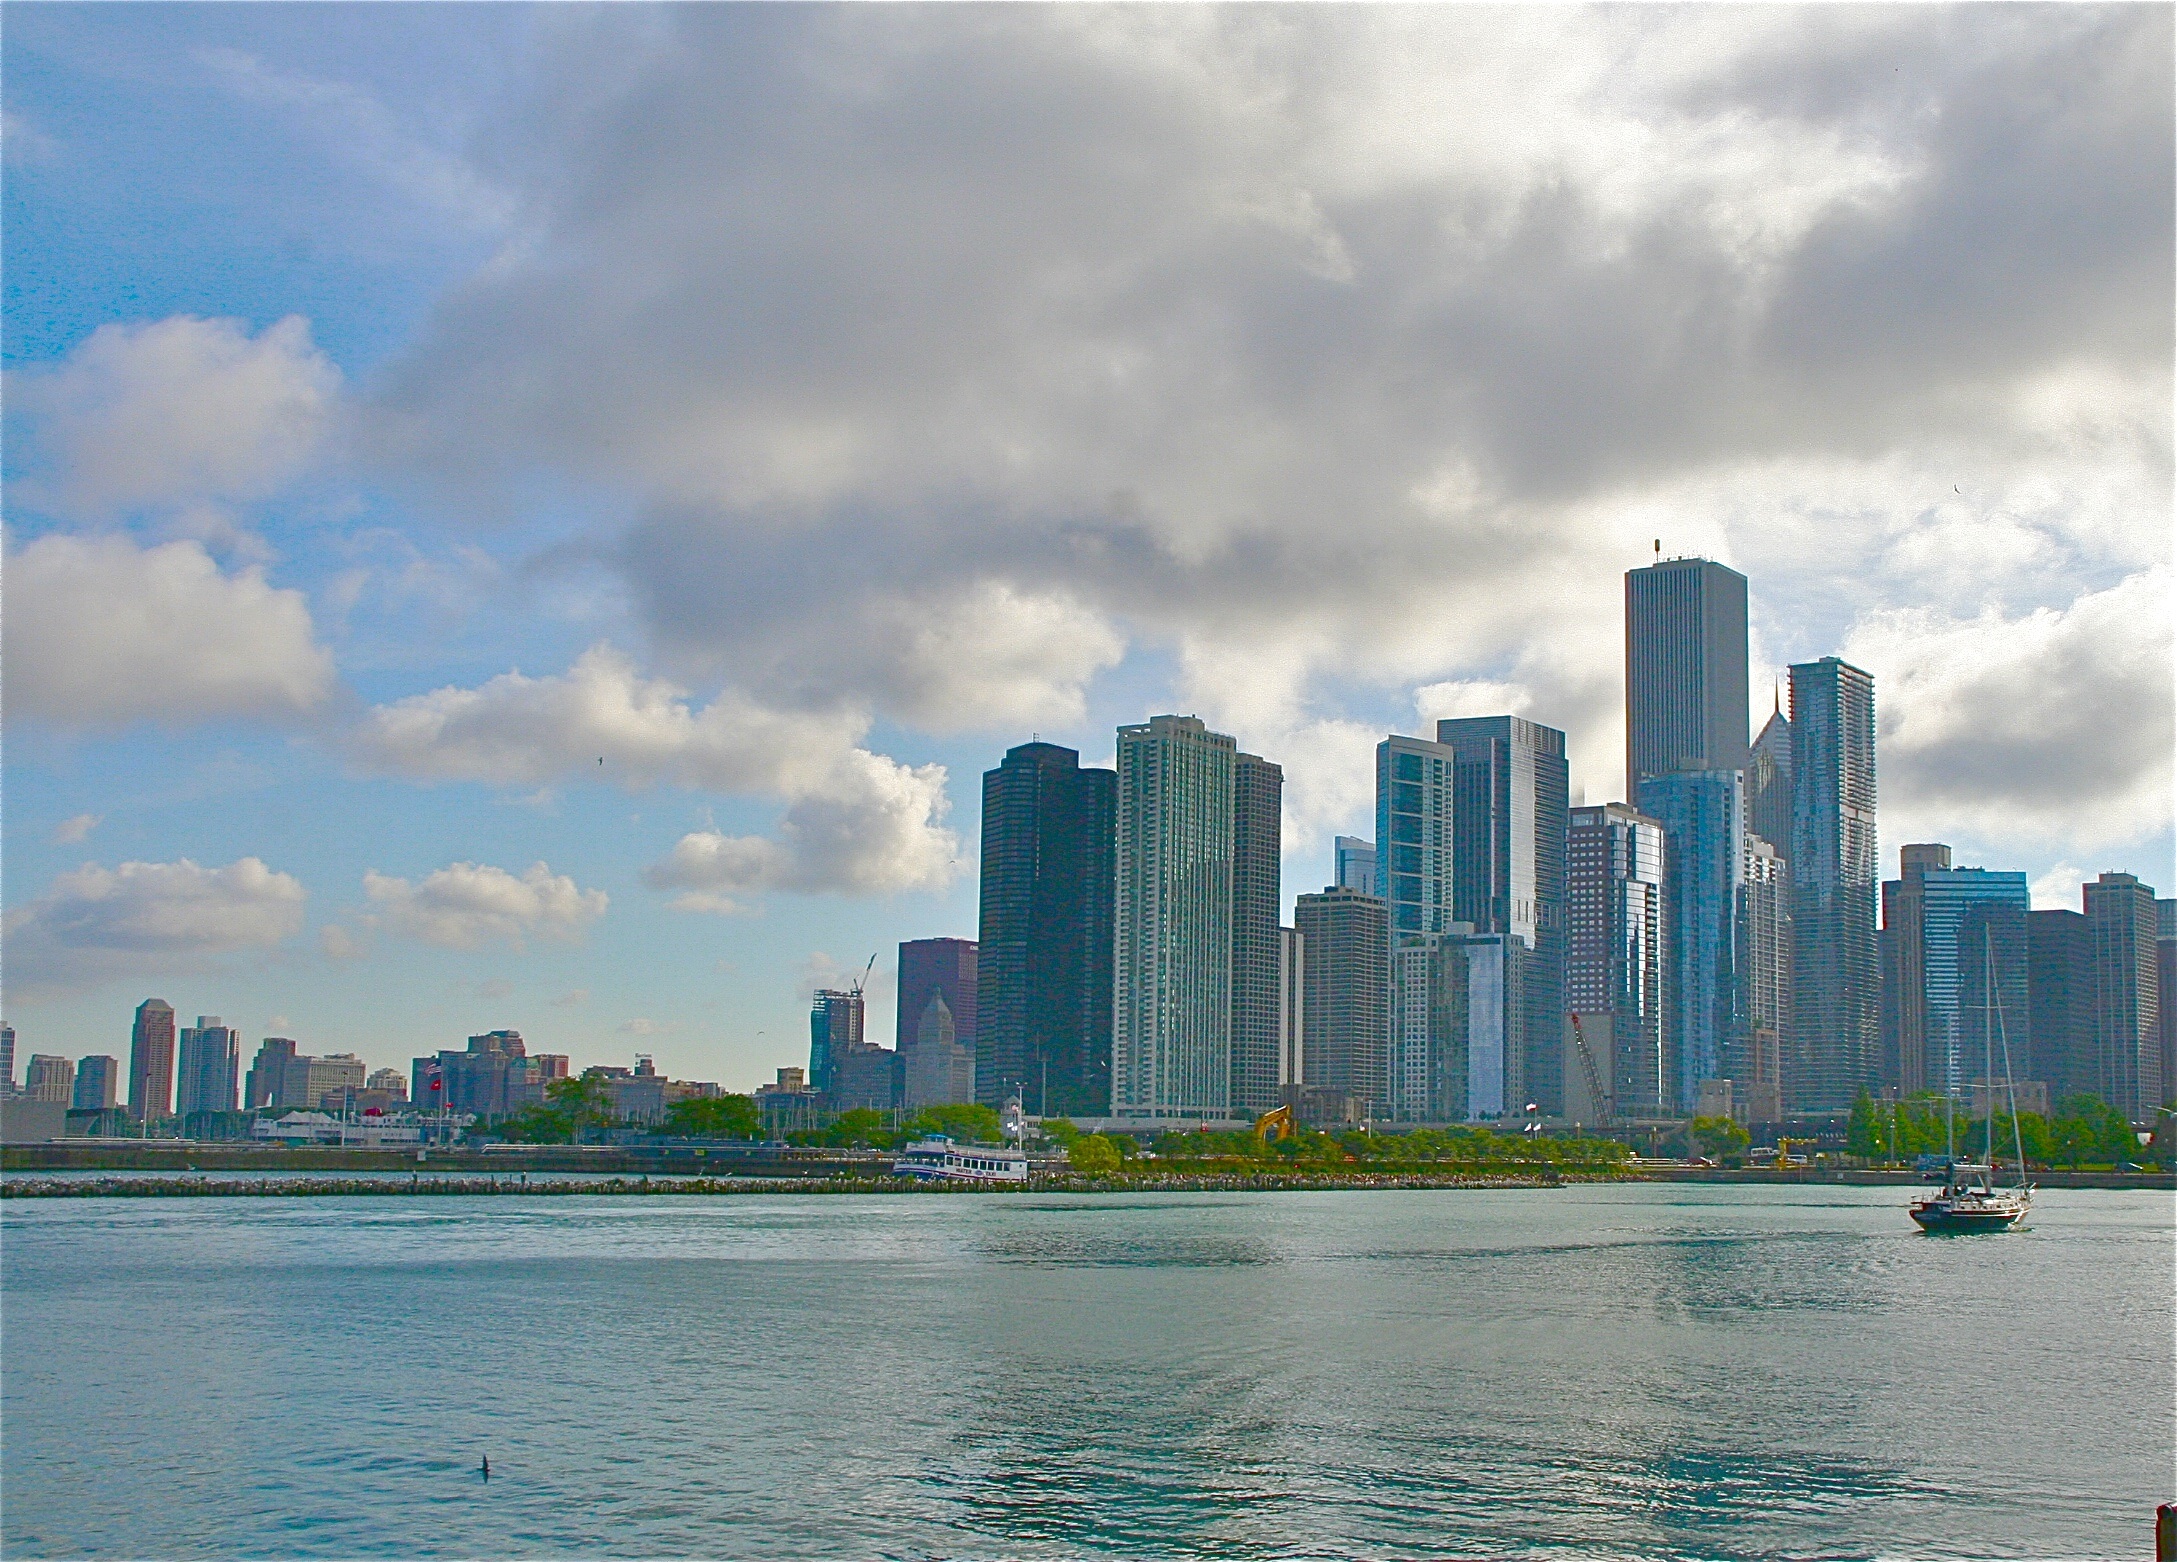
sea, water, horizon, cloud, architecture, sky, skyline, lake, building, city, skyscraper, cityscape, downtown, dusk, reflection, bay, landmark, chicago, tower block, illinois, michigan, metropolis, lake michigan, urban area, geographical feature, human settlement, metropolitan area